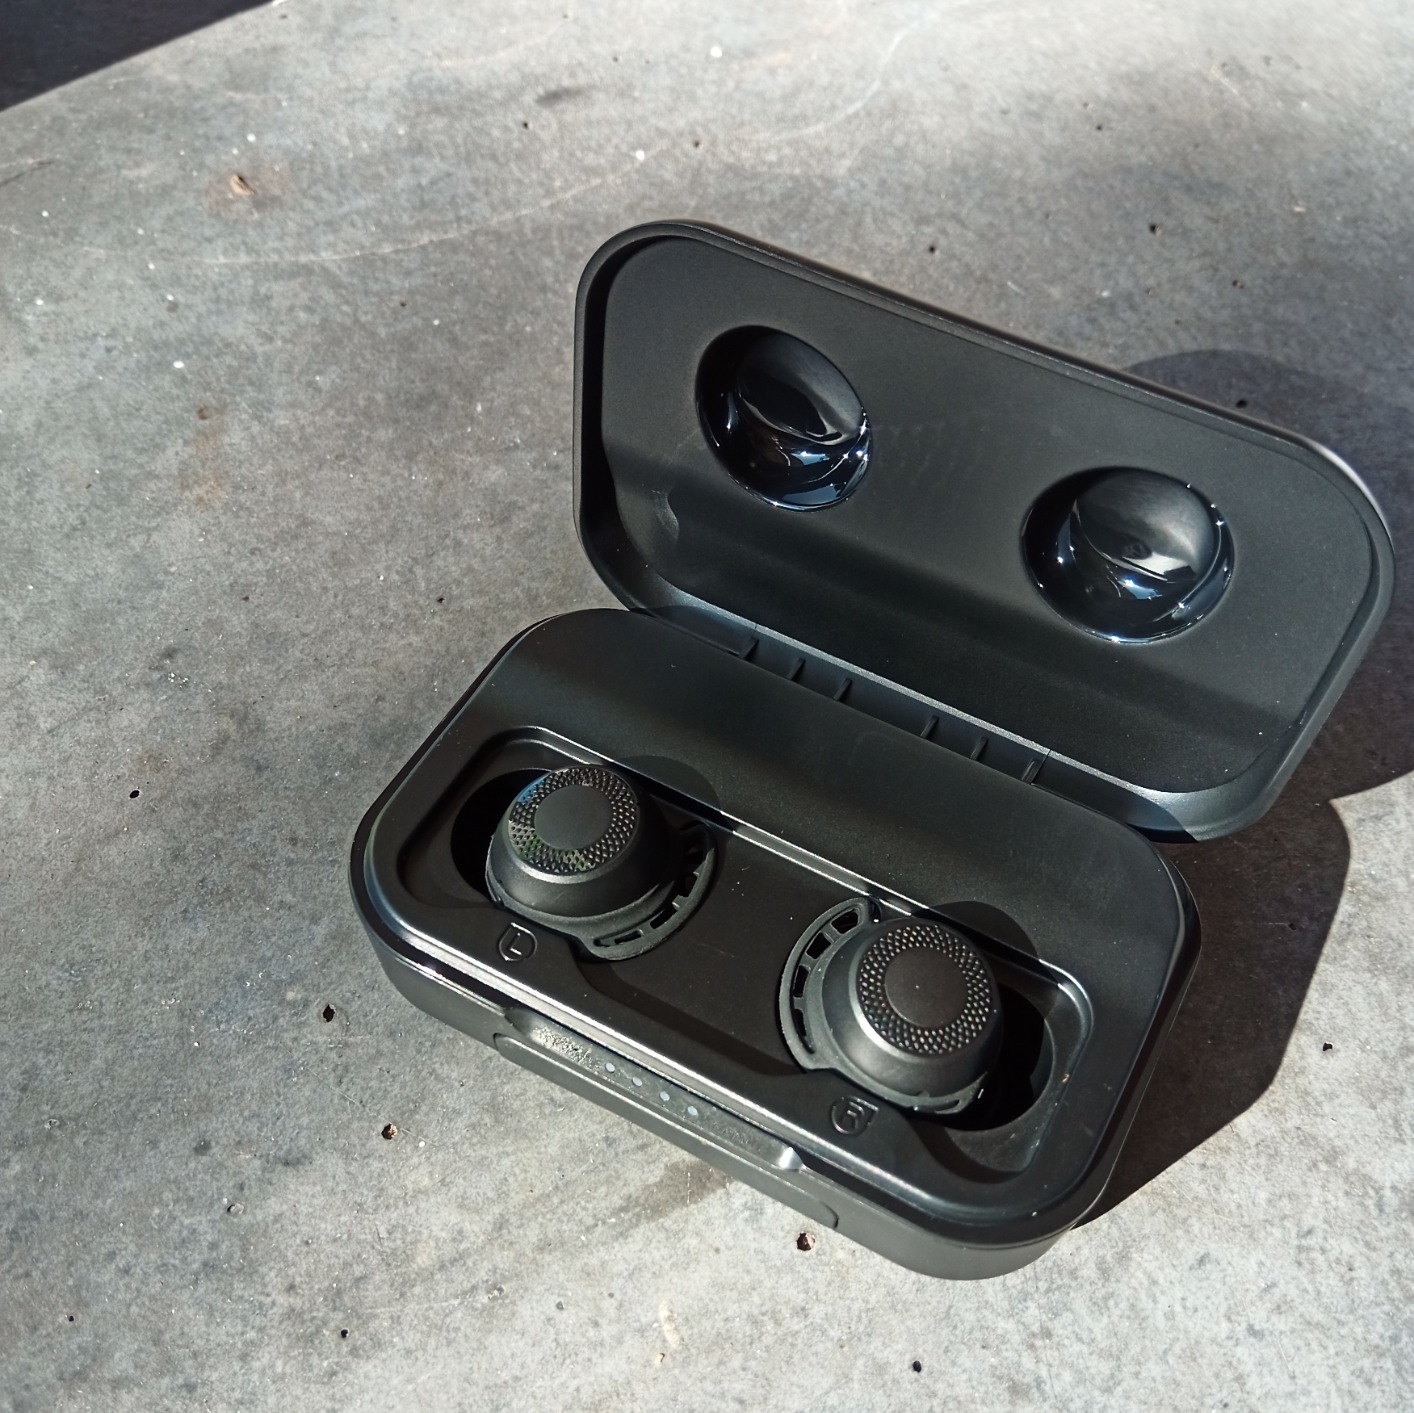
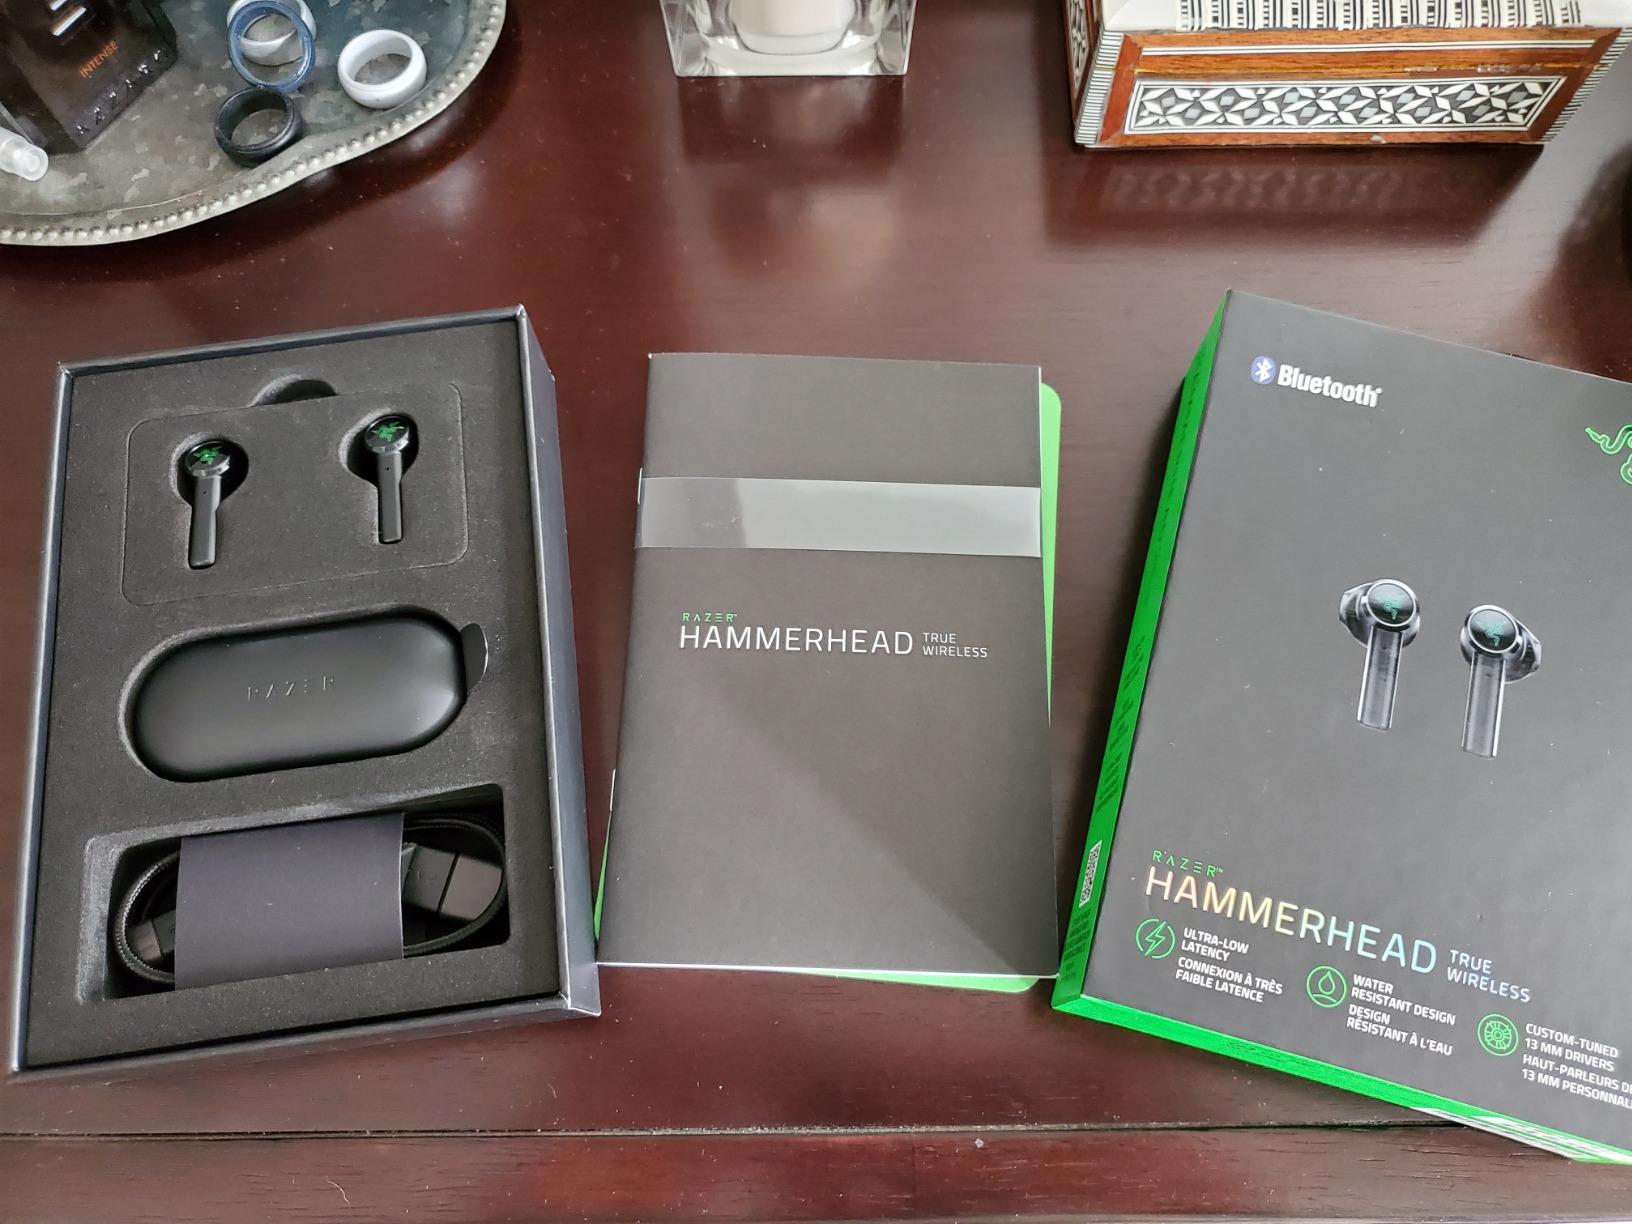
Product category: earbuds
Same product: no